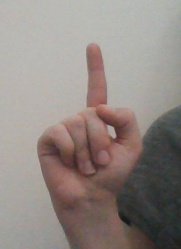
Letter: bb